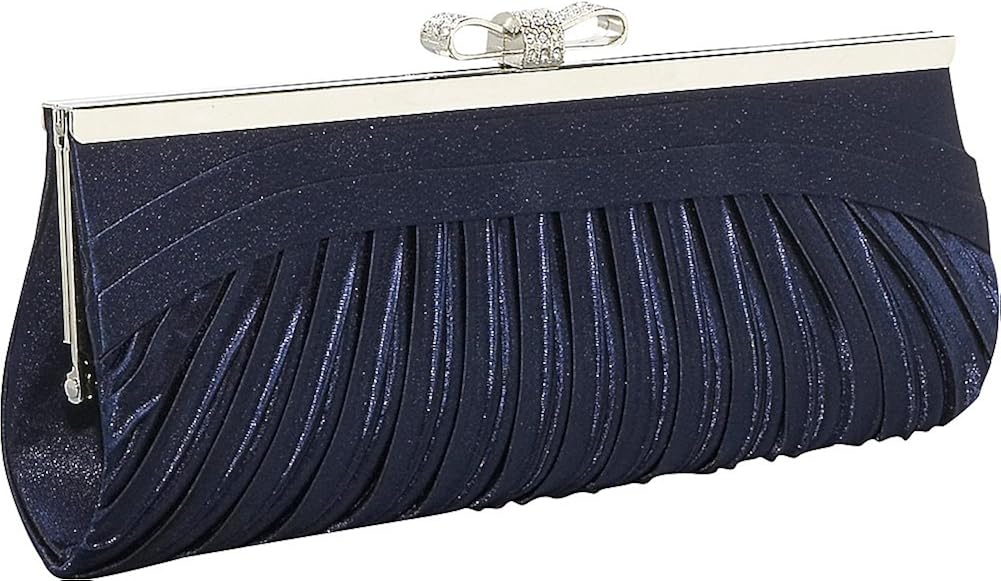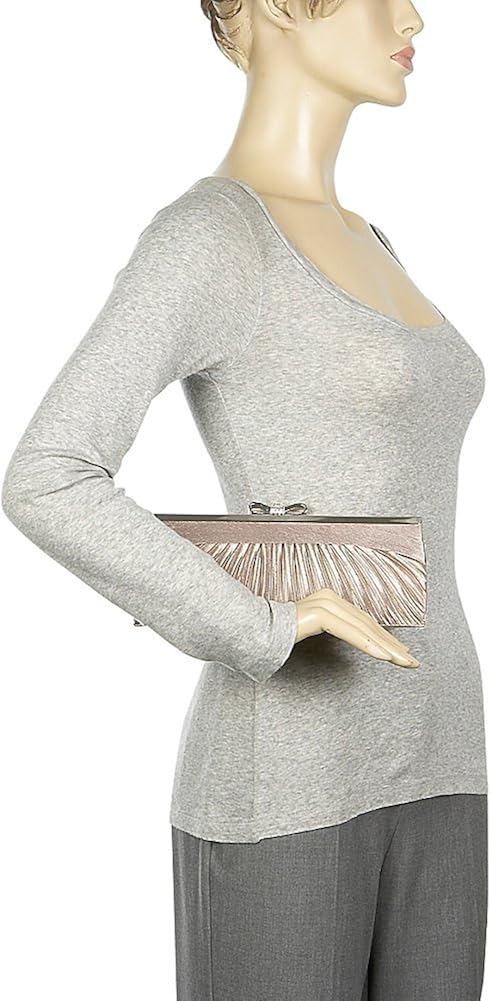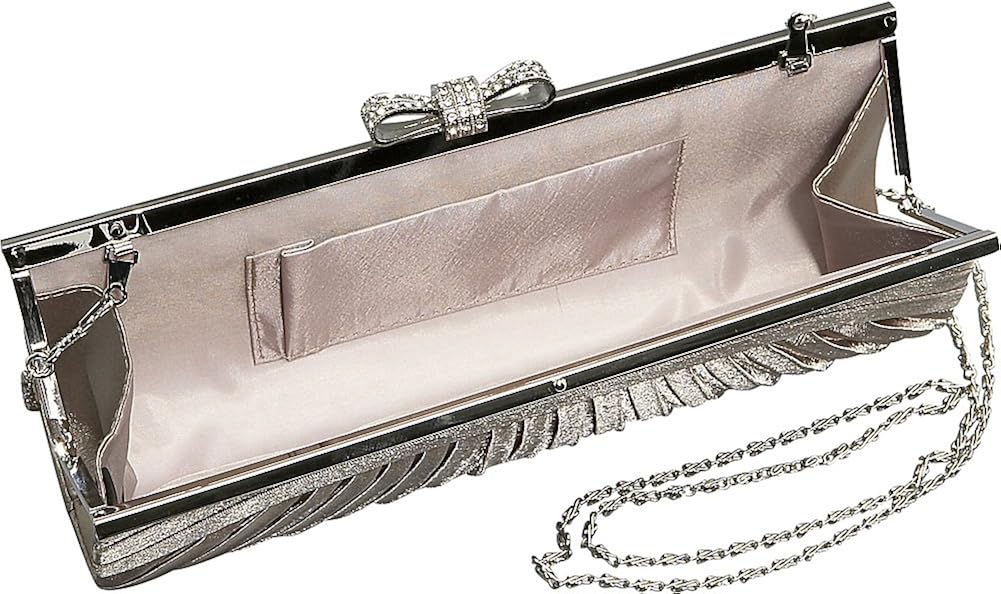
J. Furmani Women's 19825 Elegant Clutch
Category: AMAZON FASHION
Elegant Clutch
Features: Fabric | Imported | Beautiful bow design rhinestone closure | Concealable chainwith 21 drop | Interior fabric lining | Interior slide pocket